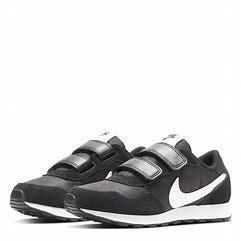
Brand: Nike
Model: MD Valiant